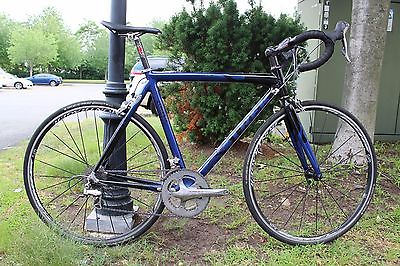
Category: bicycle